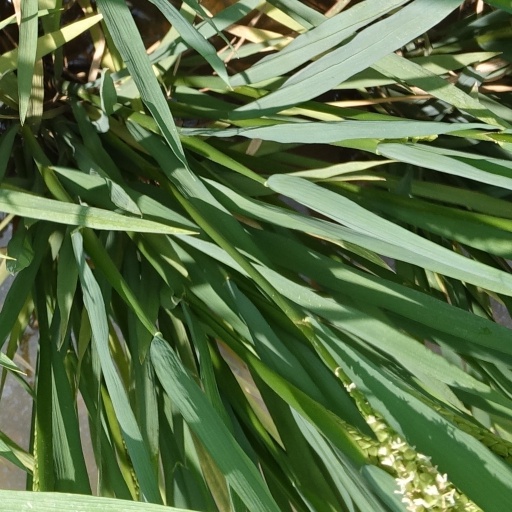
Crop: rice